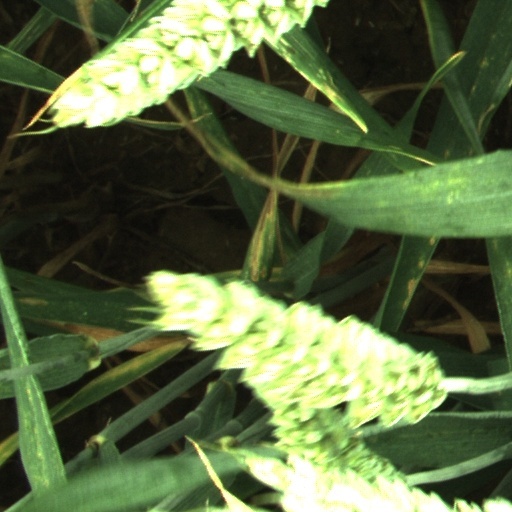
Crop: wheat